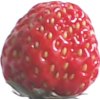
Label: strawberry